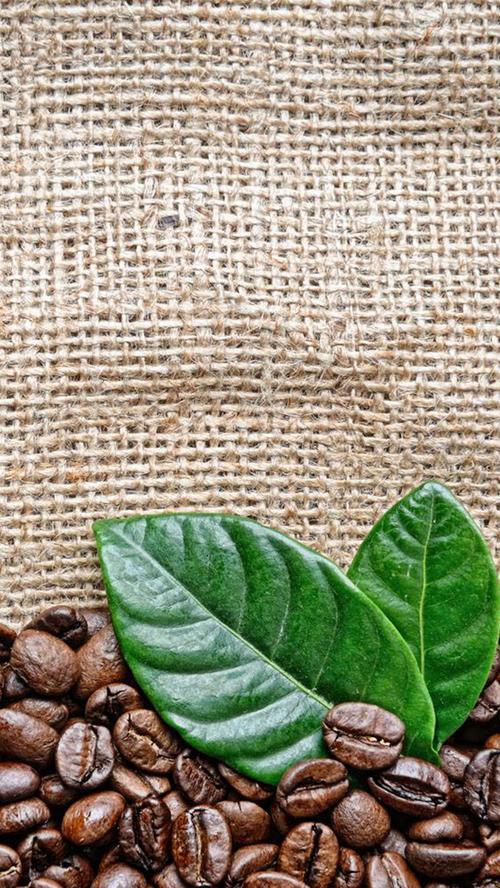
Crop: unknown
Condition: coffee